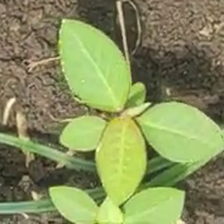
Weed species: Moti_dudhi(Euphorbia_geneculata_L)